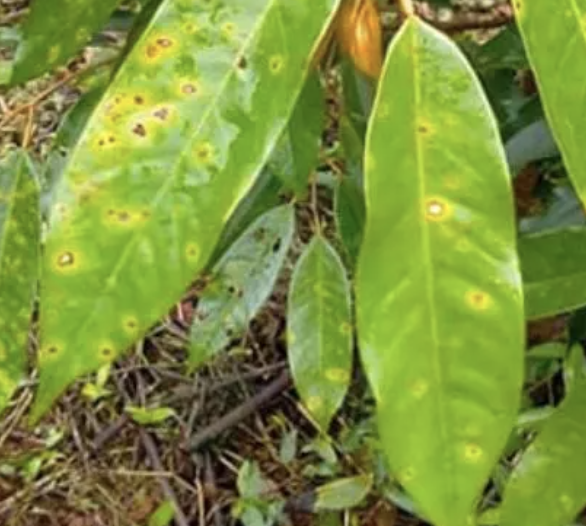
Label: canker_disease